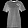
Label: T - shirt / top